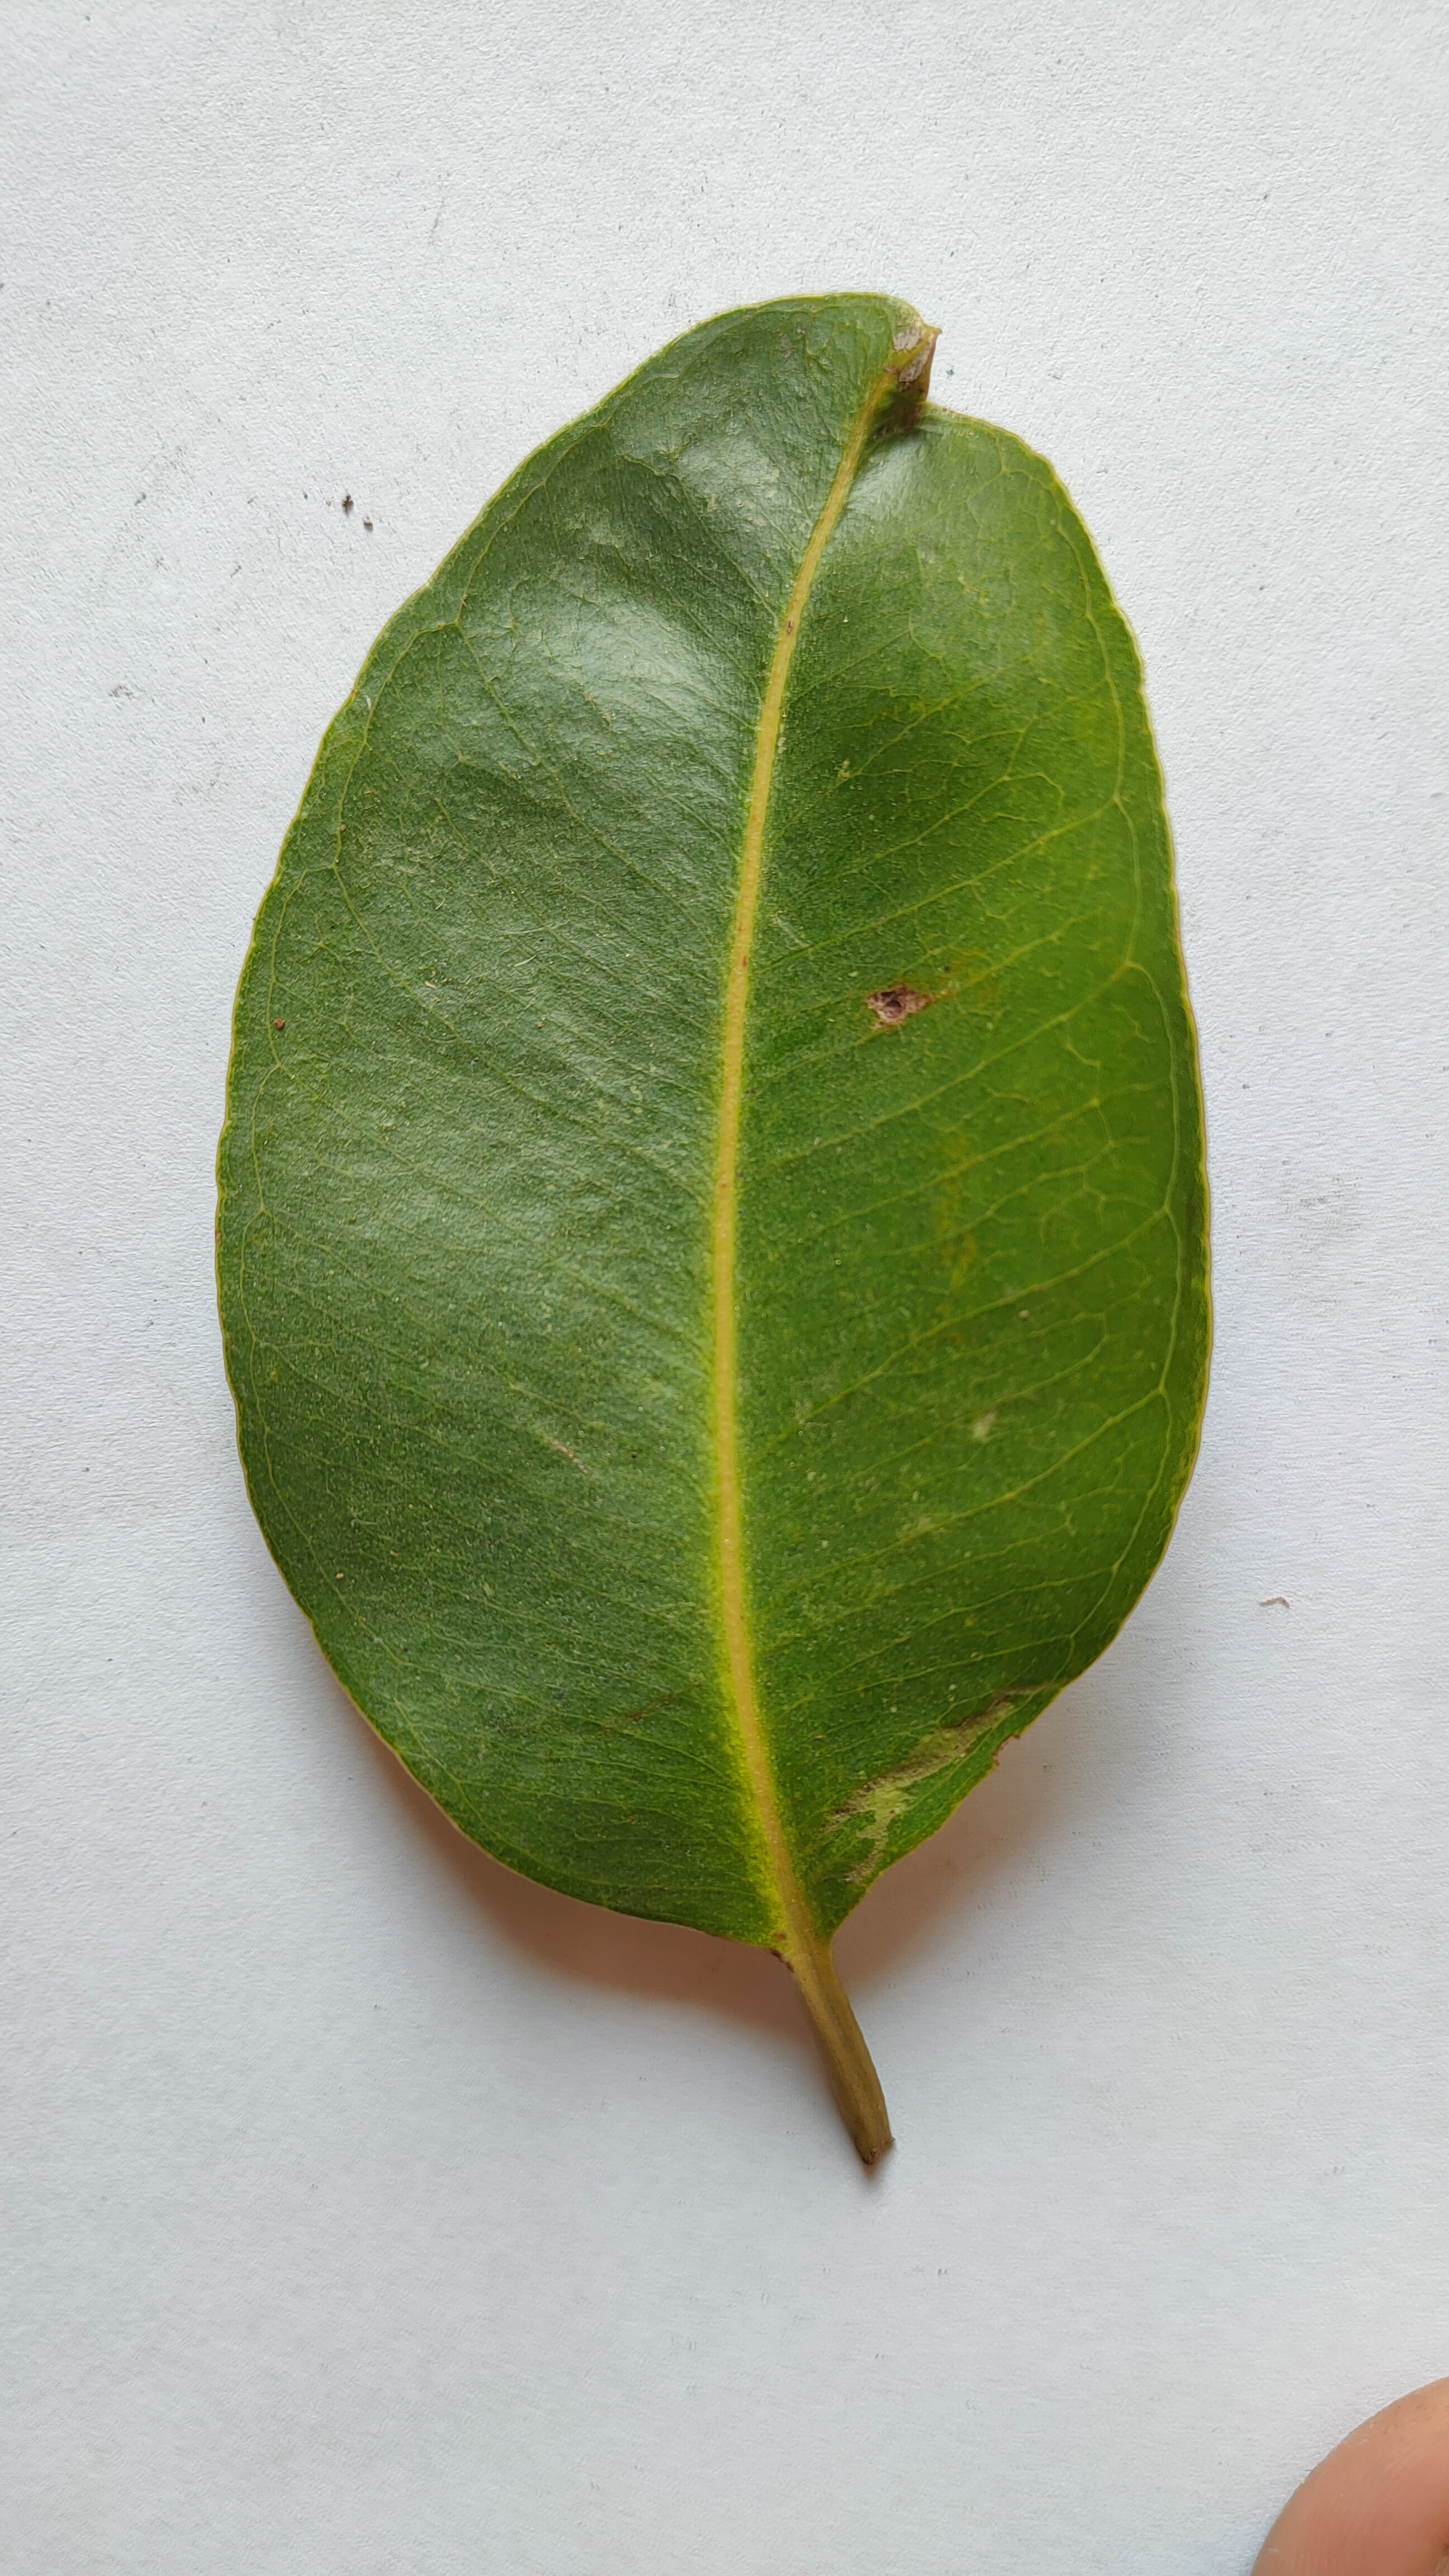
Leaf variety: Black plum